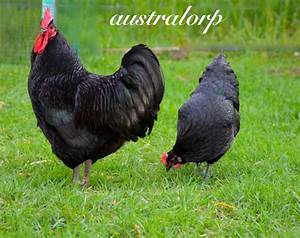
Label: gallina